Wat Phra Sri Mahathat station

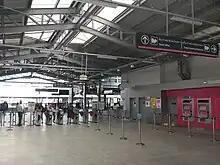
Pink Line concourse and platforms

The MRT Pink Line station opened on November 21, 2023 along with the rest of the Pink Line for trial operation. Passengers can interchange between the two lines within the paid area without purchasing another ticket. This is possible because the operators of the two lines share common ownership.